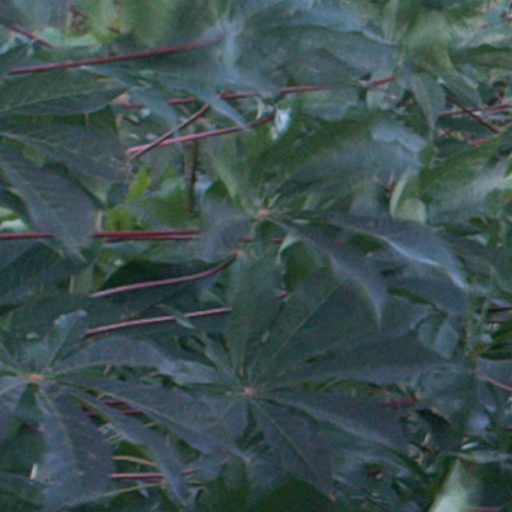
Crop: cassava